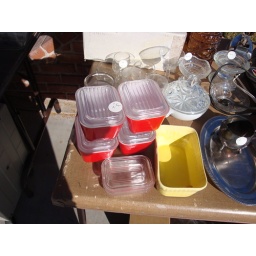
the orange ones were bought by someone else but I scored the yellow one